Nicolas Sarkozy

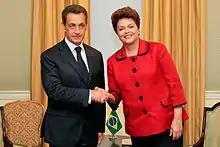
President Nicolas Sarkozy with President of Brazil Dilma Rousseff

However, as a result of the 2008 financial crisis, Sarkozy returned to the state interventionism of his predecessors, declaring that "laissez-faire capitalism is over" and denouncing the "dictatorship of the market". Confronted with the suggestion that he had become a socialist, he responded: "Have I become socialist? Perhaps." He also pledged to create 100,000 state-subsidised jobs.